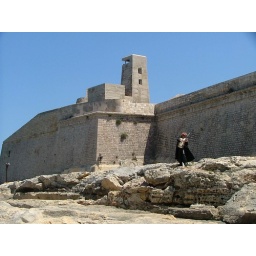
What a castle. The tower in WWII and the wall in 1400's